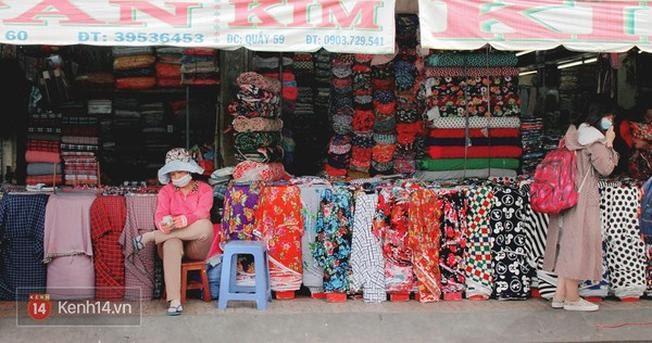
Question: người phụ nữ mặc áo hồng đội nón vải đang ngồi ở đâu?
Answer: trước cửa tiệm bán vải